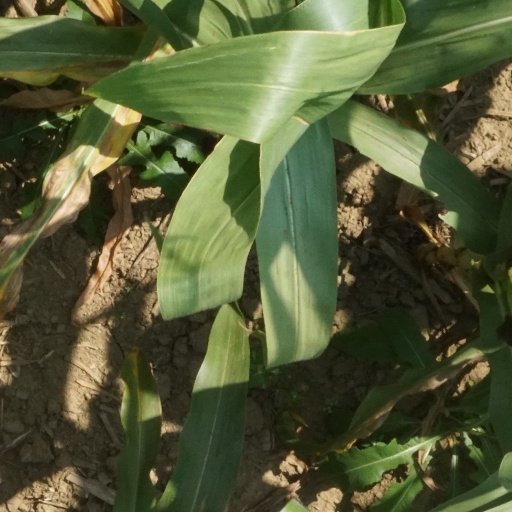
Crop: maize; corn